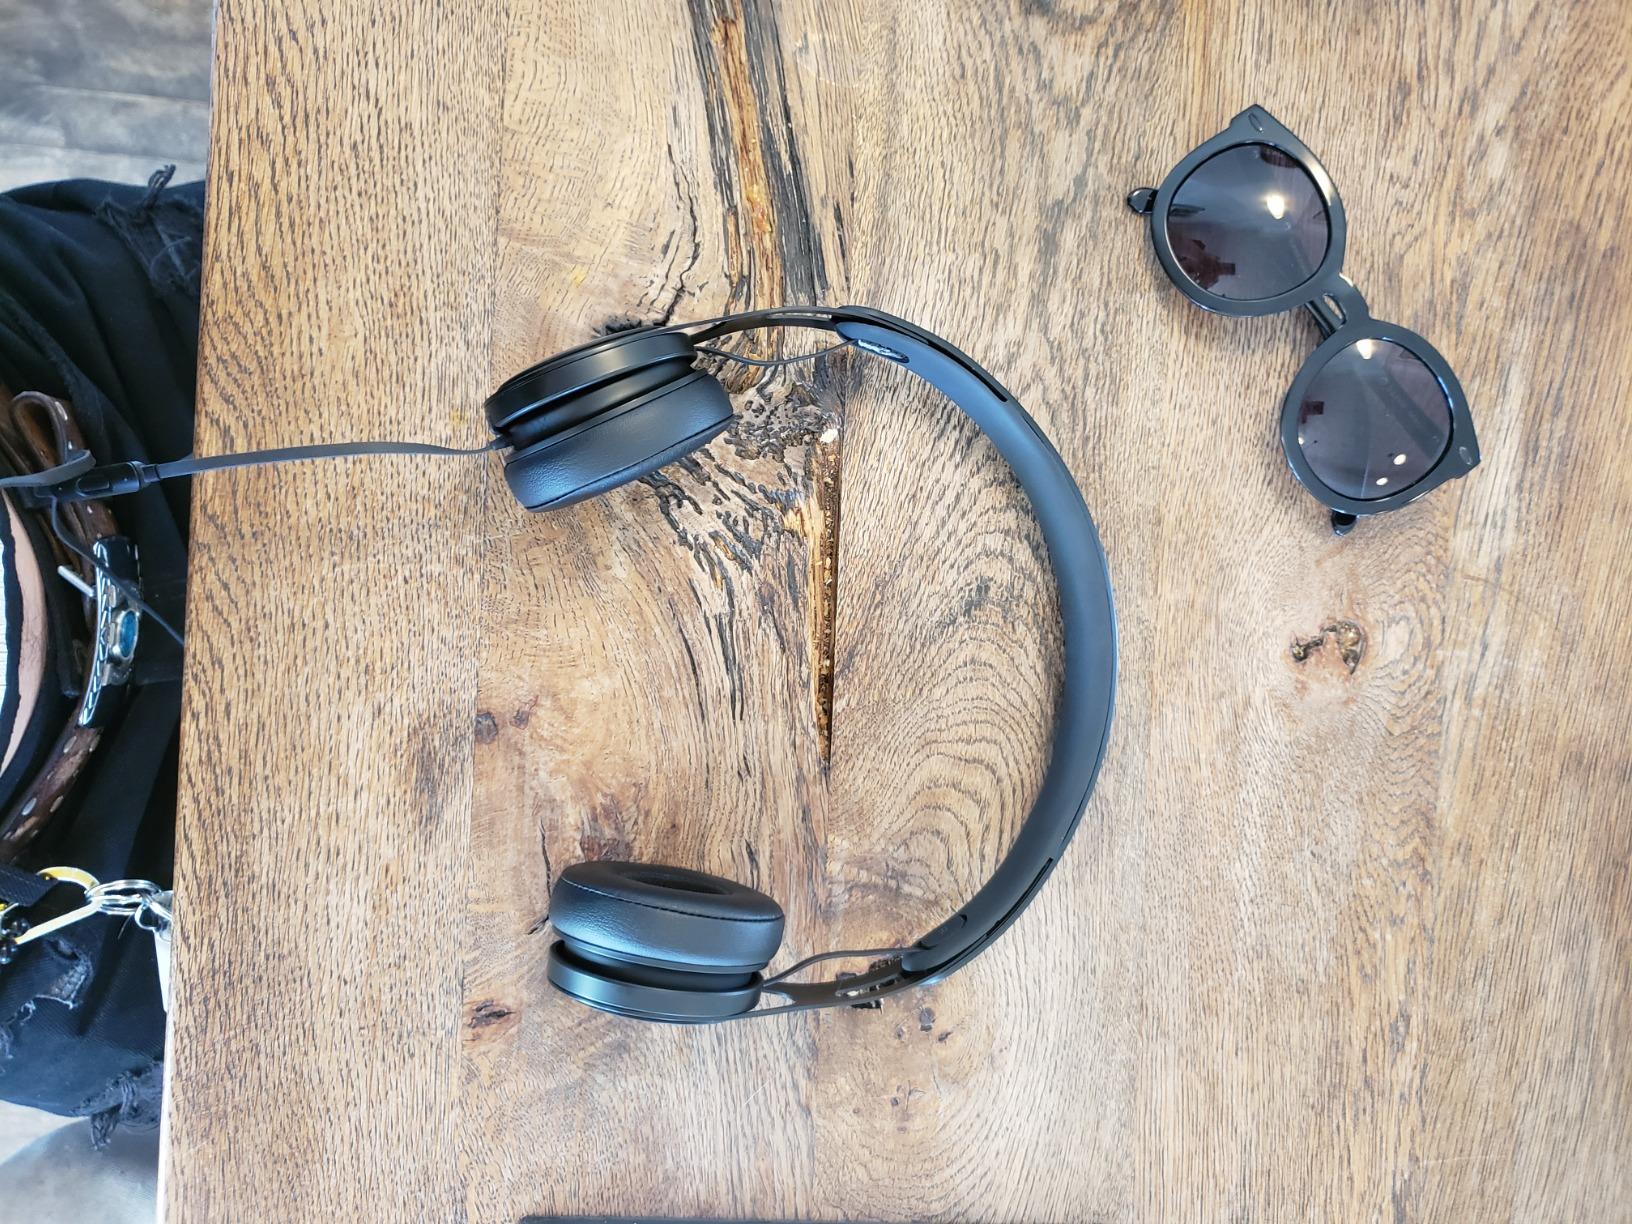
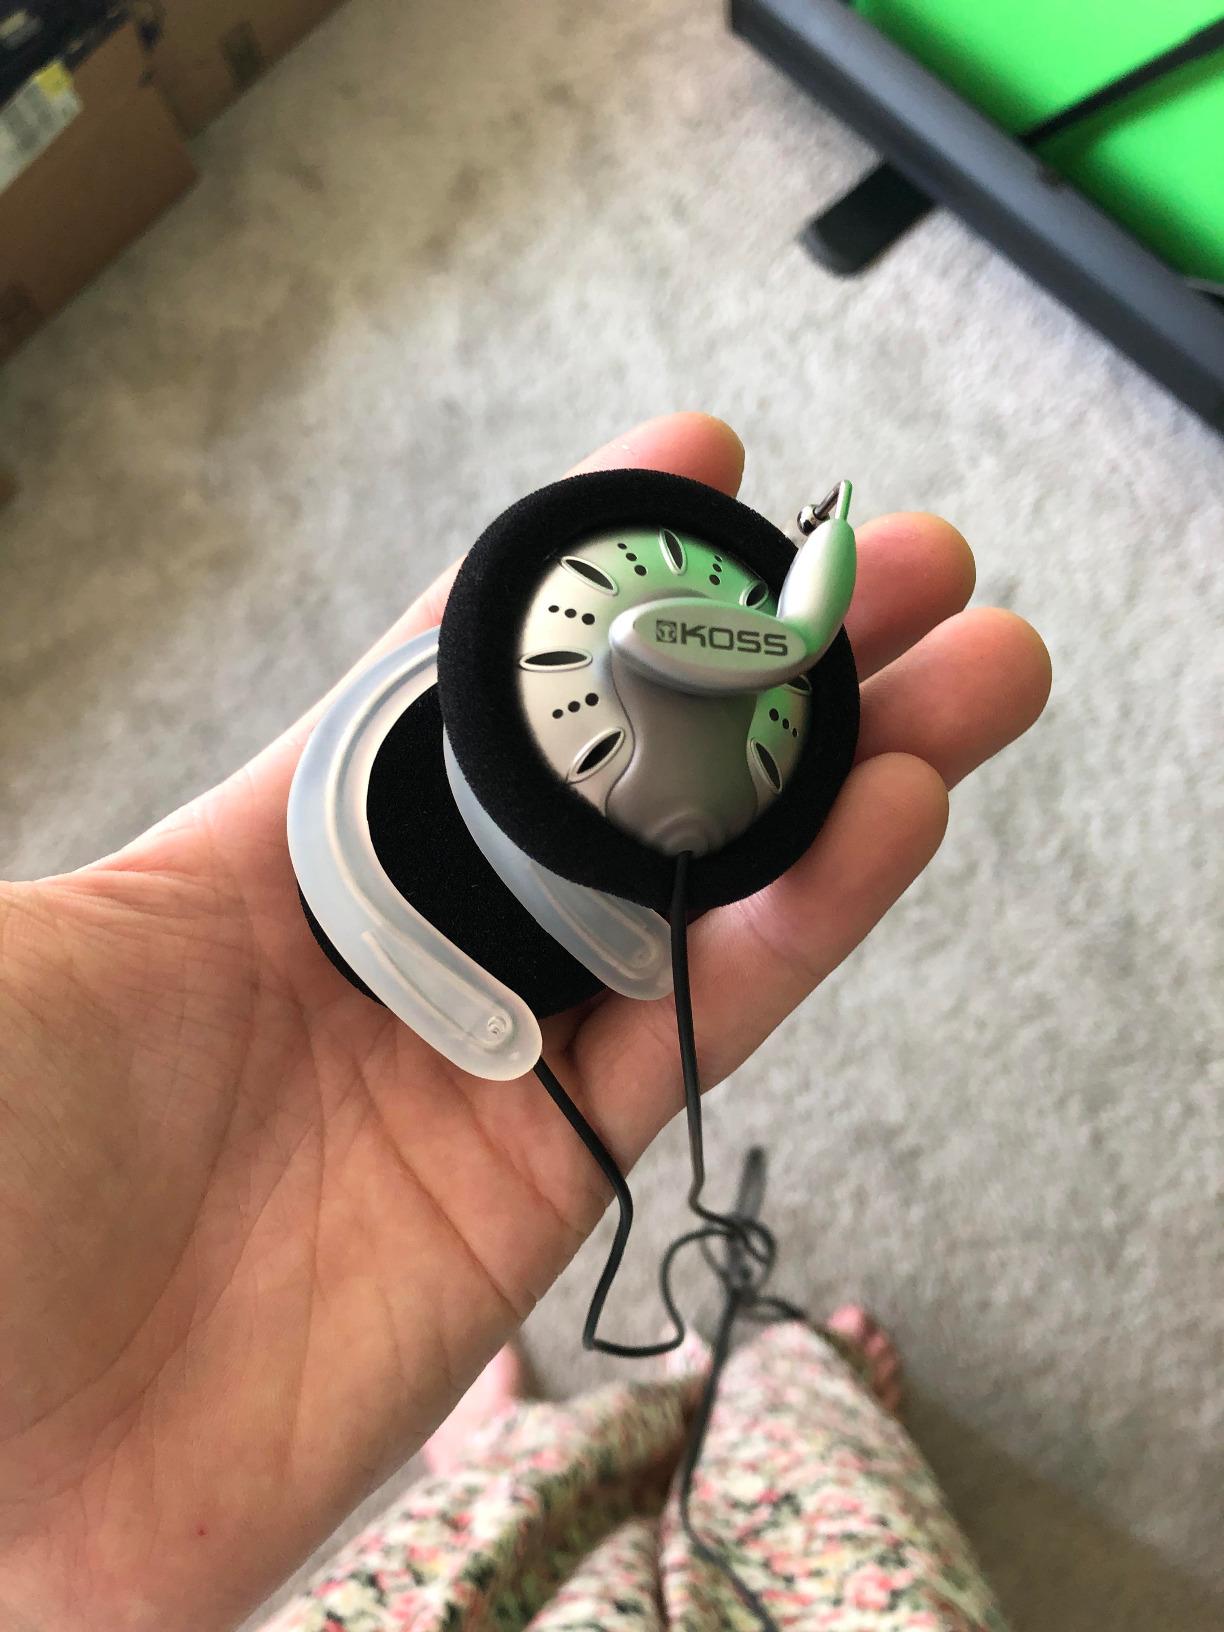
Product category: headphones
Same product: no